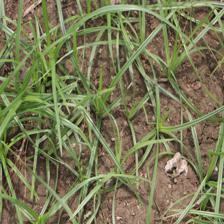
Label: Grass